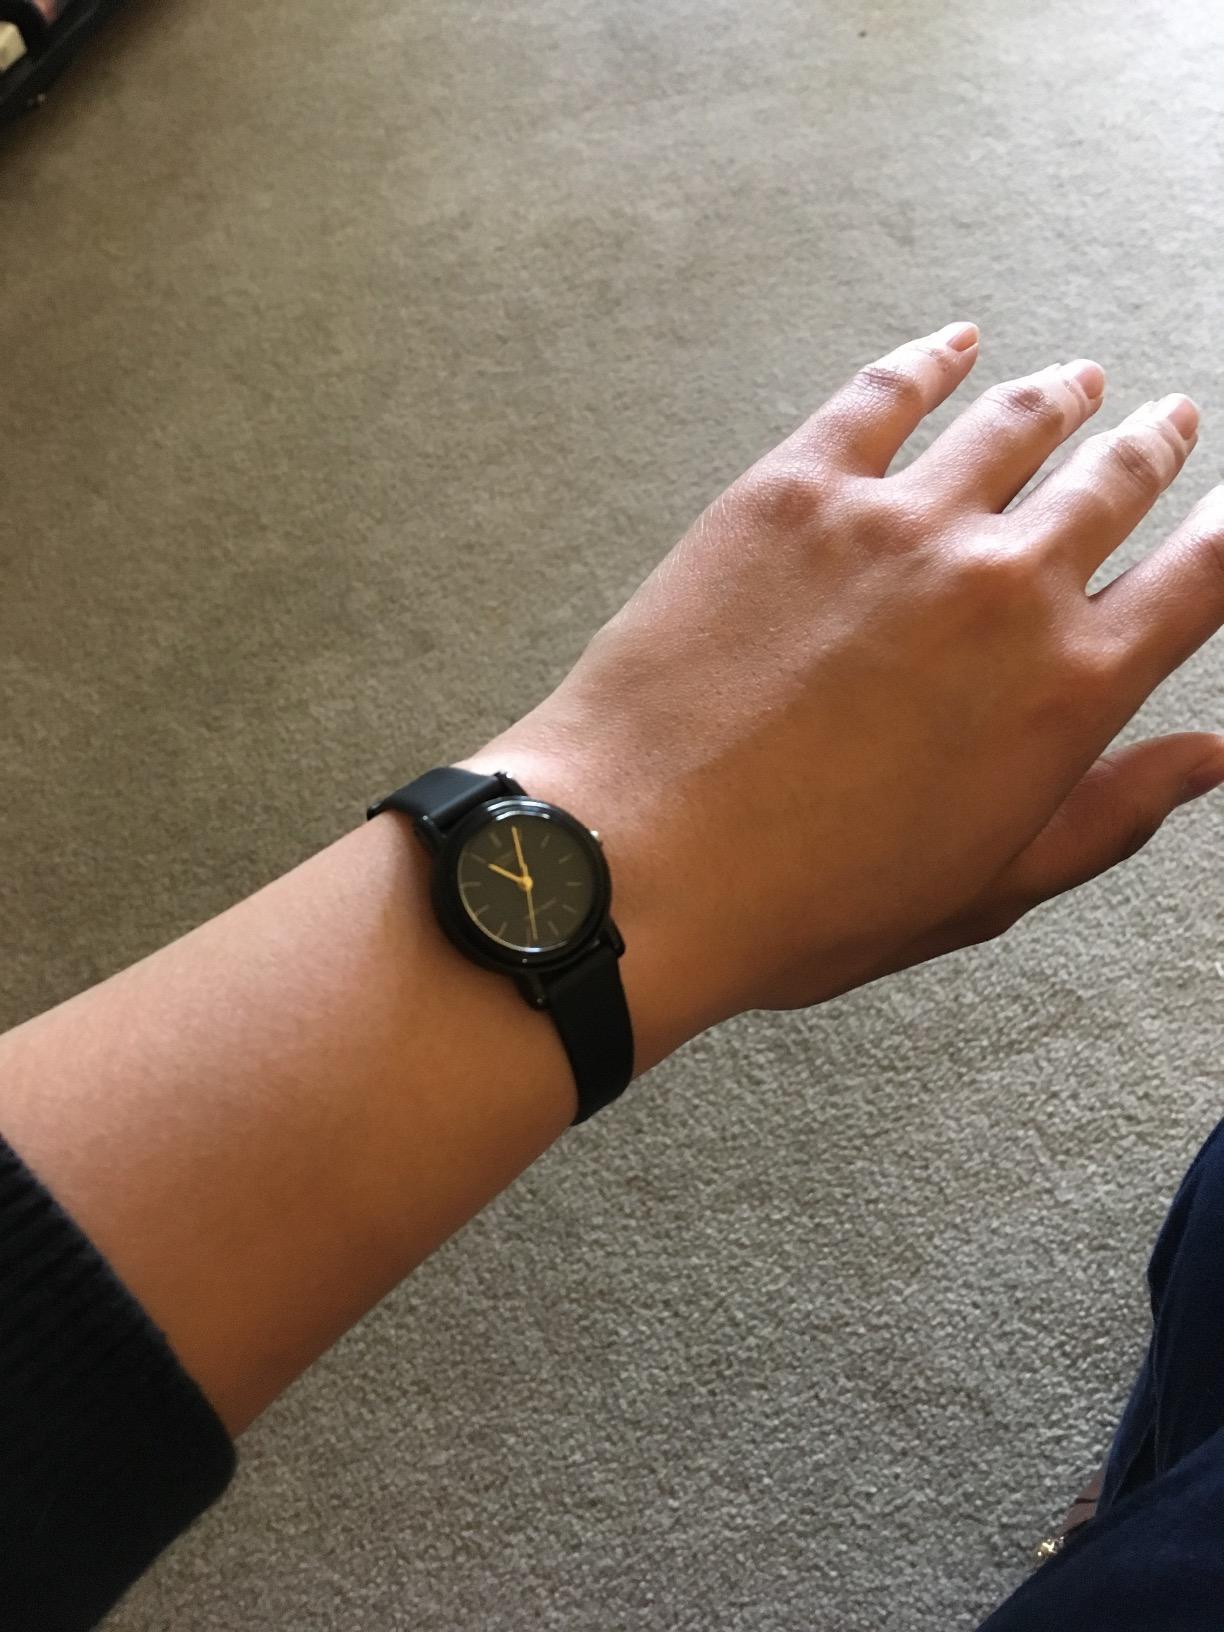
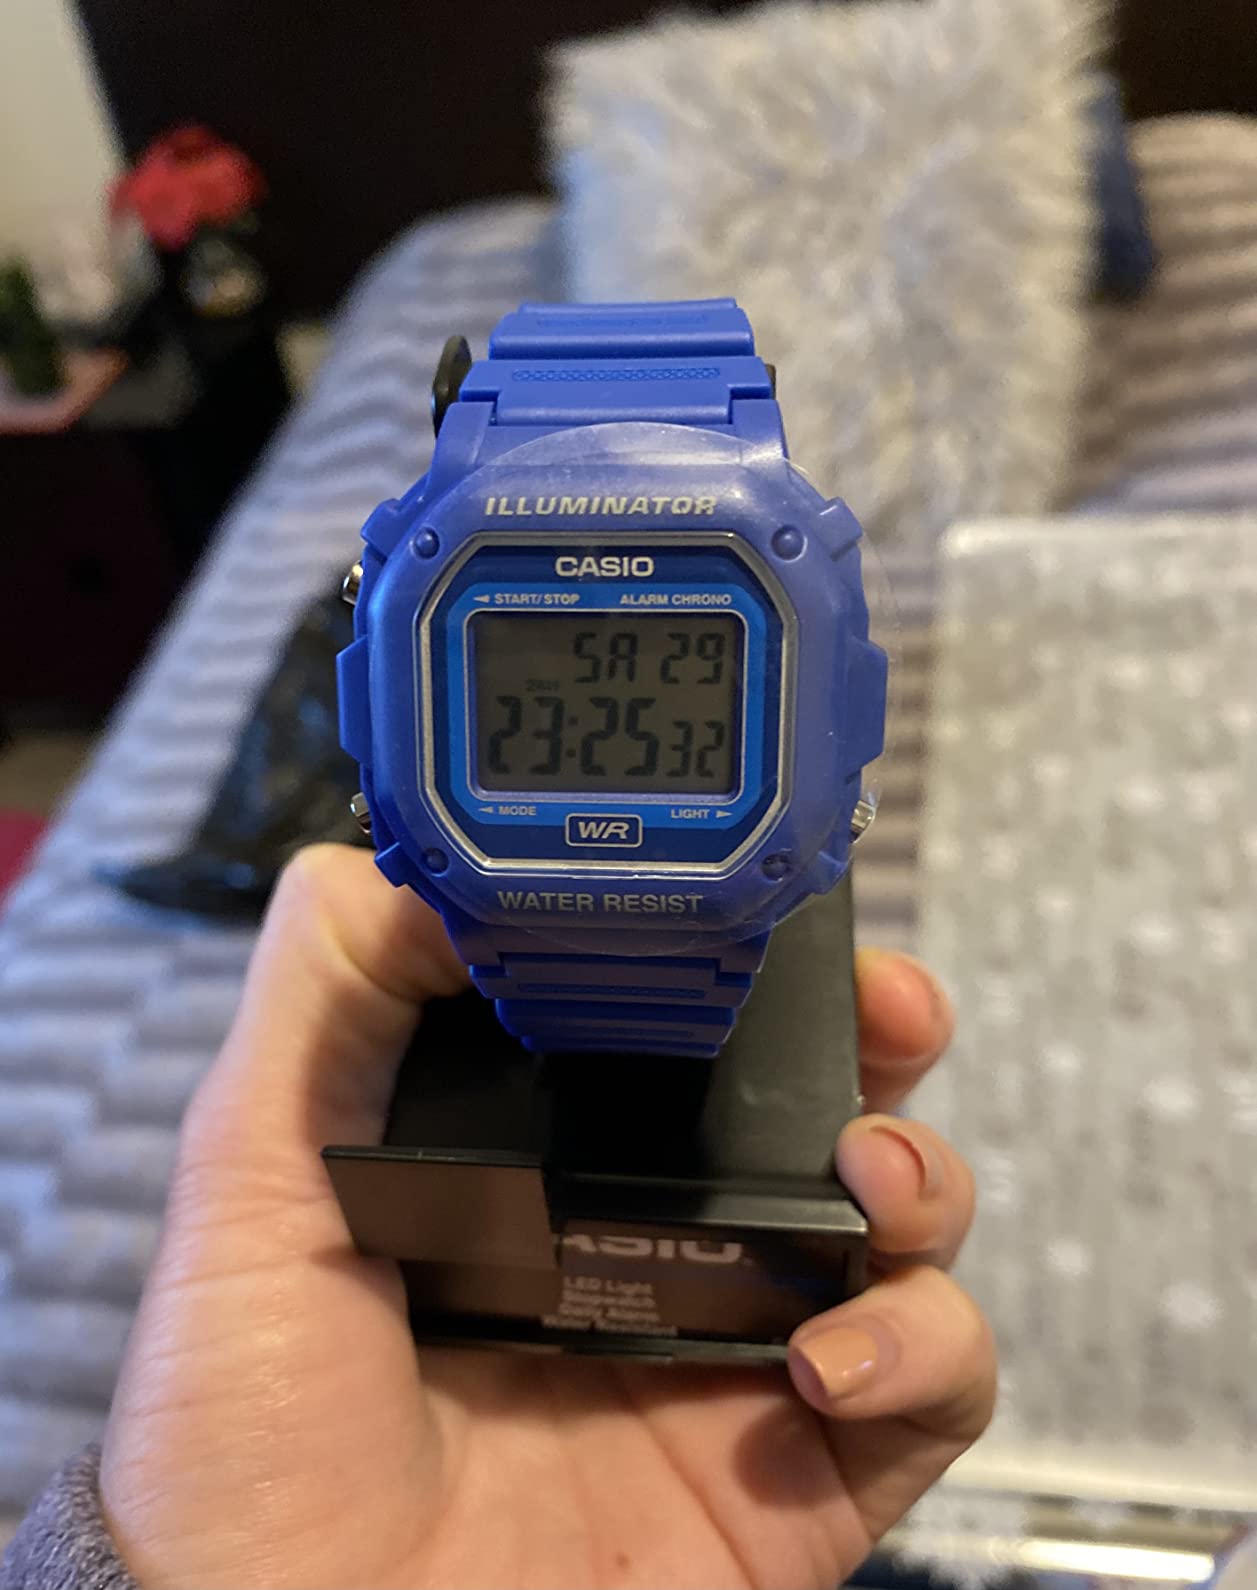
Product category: accessories_watch
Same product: no